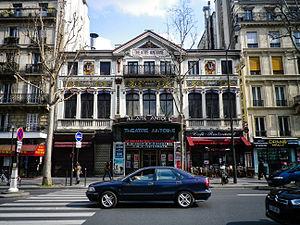
Théâtre Antoine, Paris.
Je préfère qu’on reste amis est une comédie romantique de Laurent Ruquier, mise en scène par Marie-Pascale Osterrieth et représentée pour la première fois le 24 janvier 2014 au Théâtre Antoine.